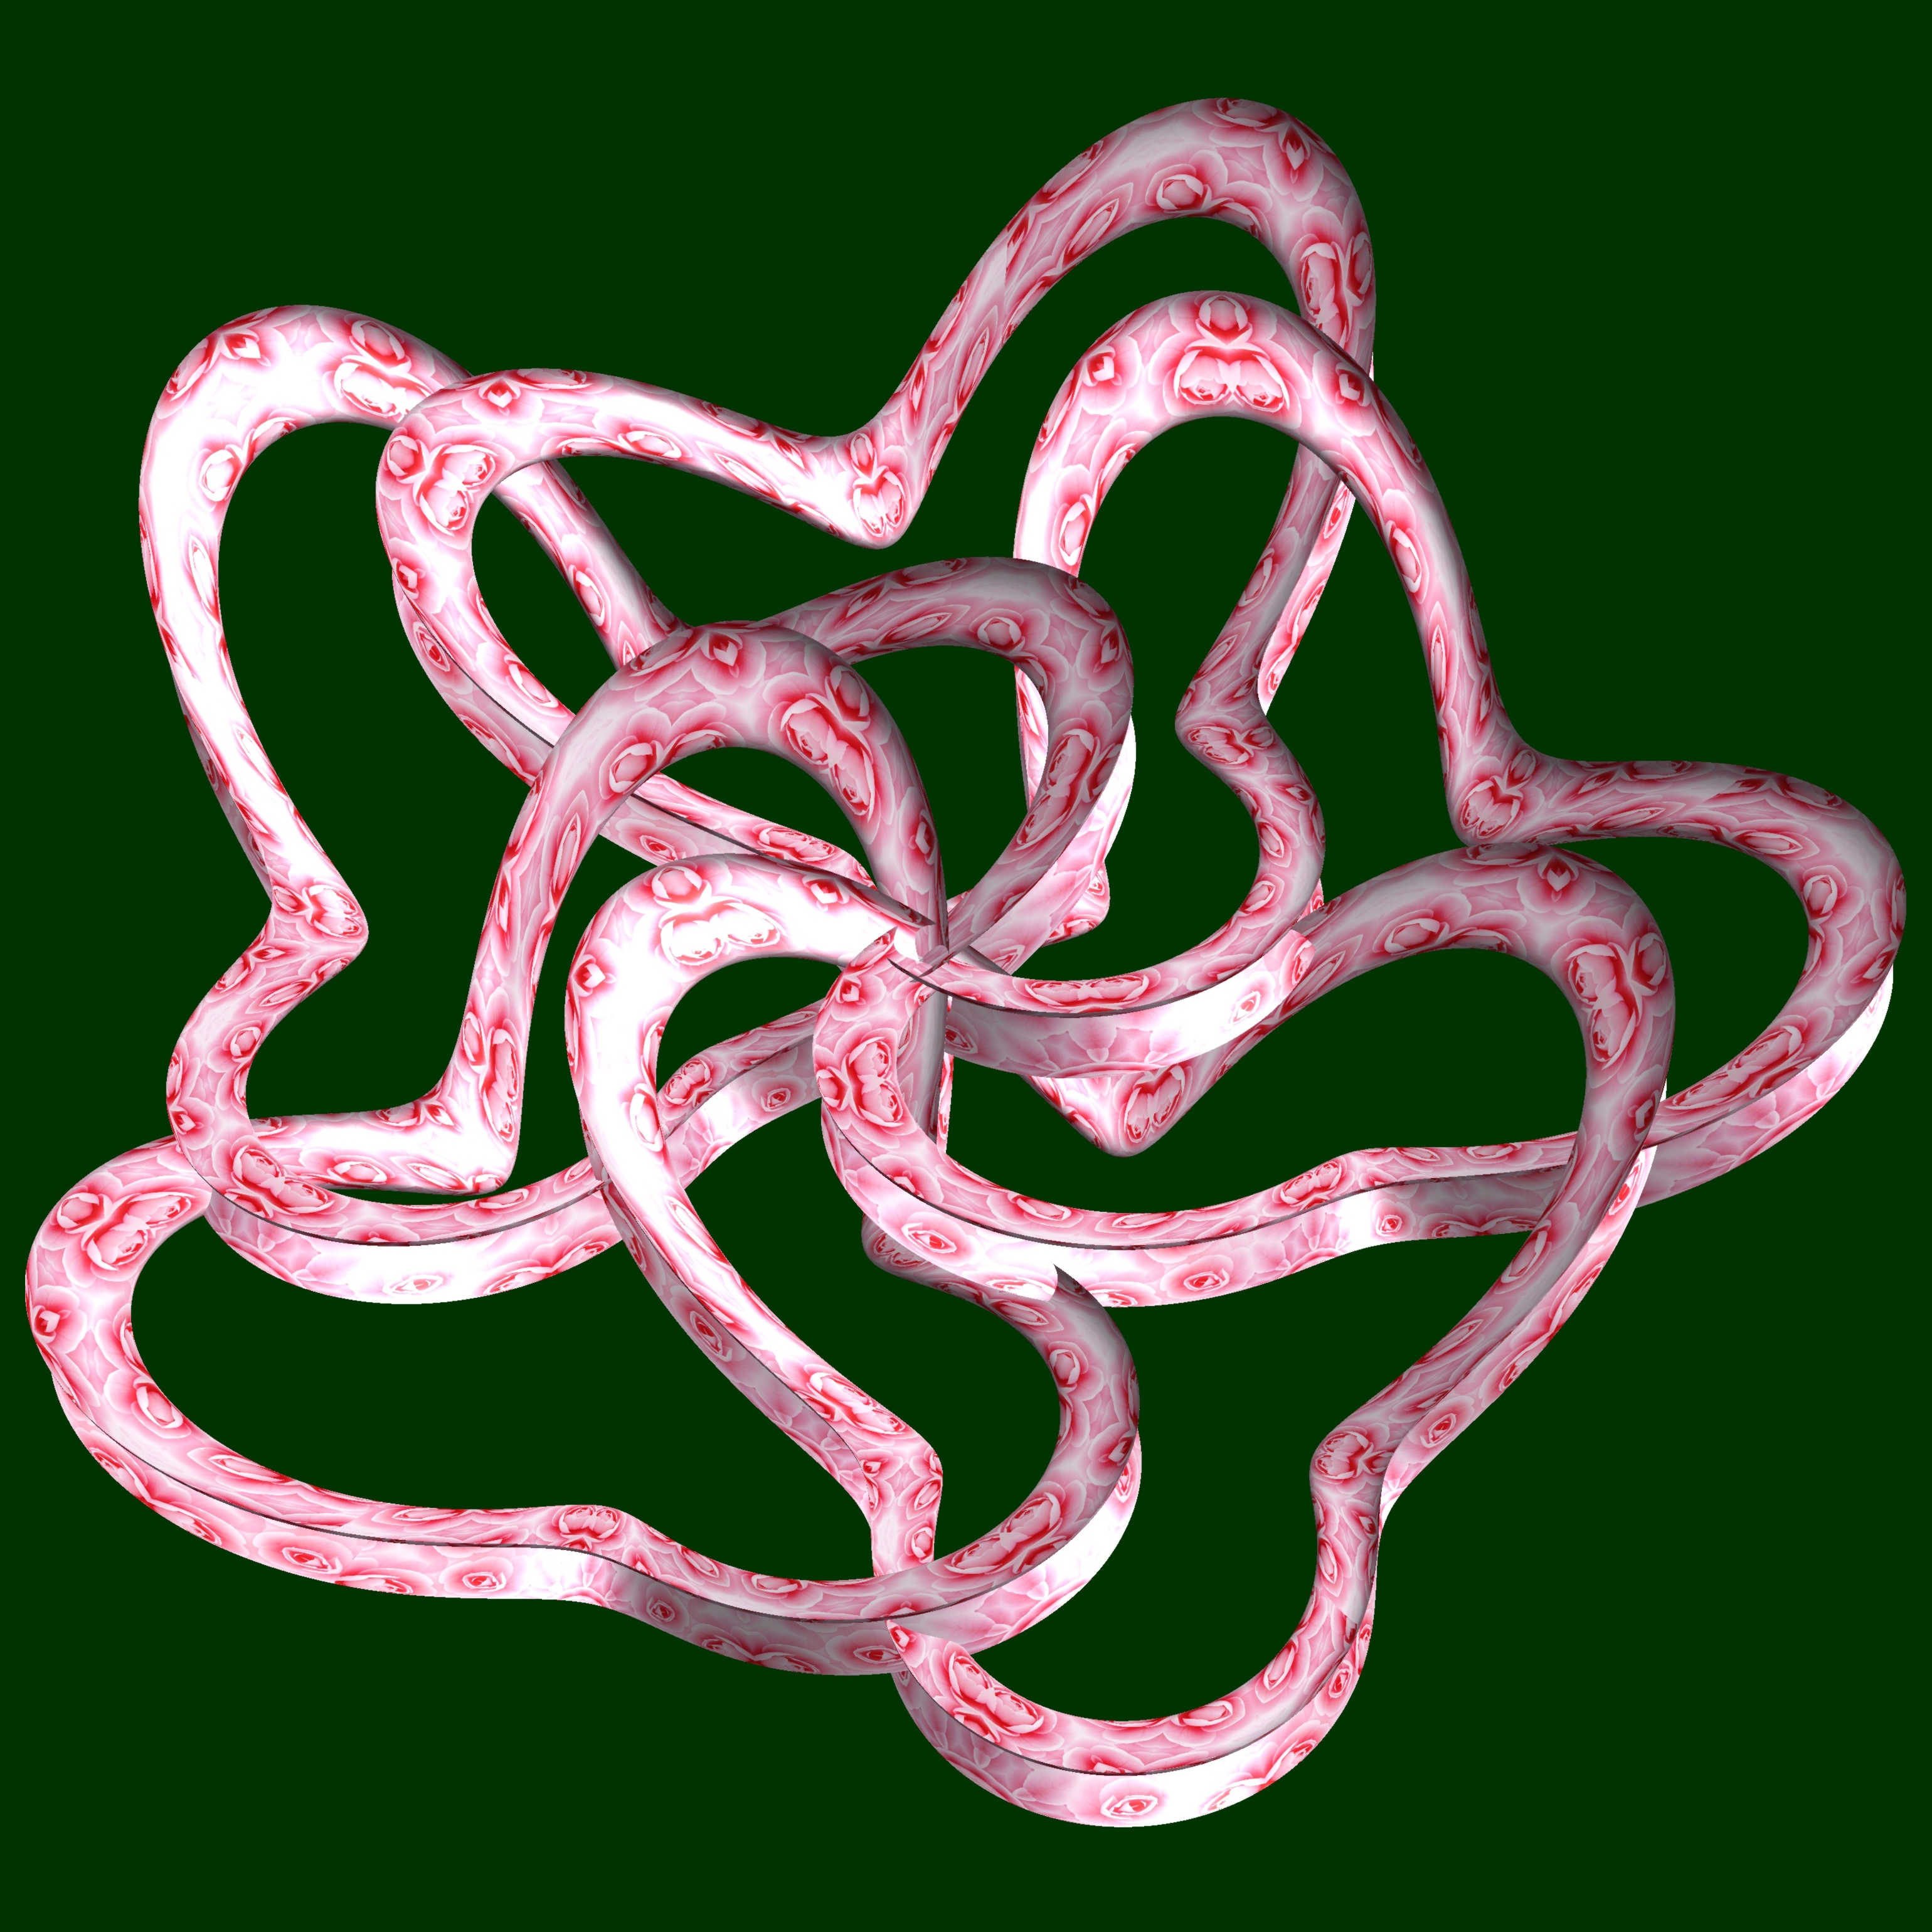
abstract, structure, texture, spiral, chain, pattern, geometry, font, sculpture, design, symmetry, snake, 3d, graphic, shape, torus, mathematica, cg, parametricplot3d, code, program, algorithm, mapping, geometricsculpture, serpent